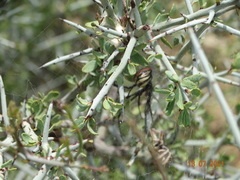
Species: Lactrodectus_hesperus